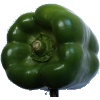
Label: Pepper Green 1